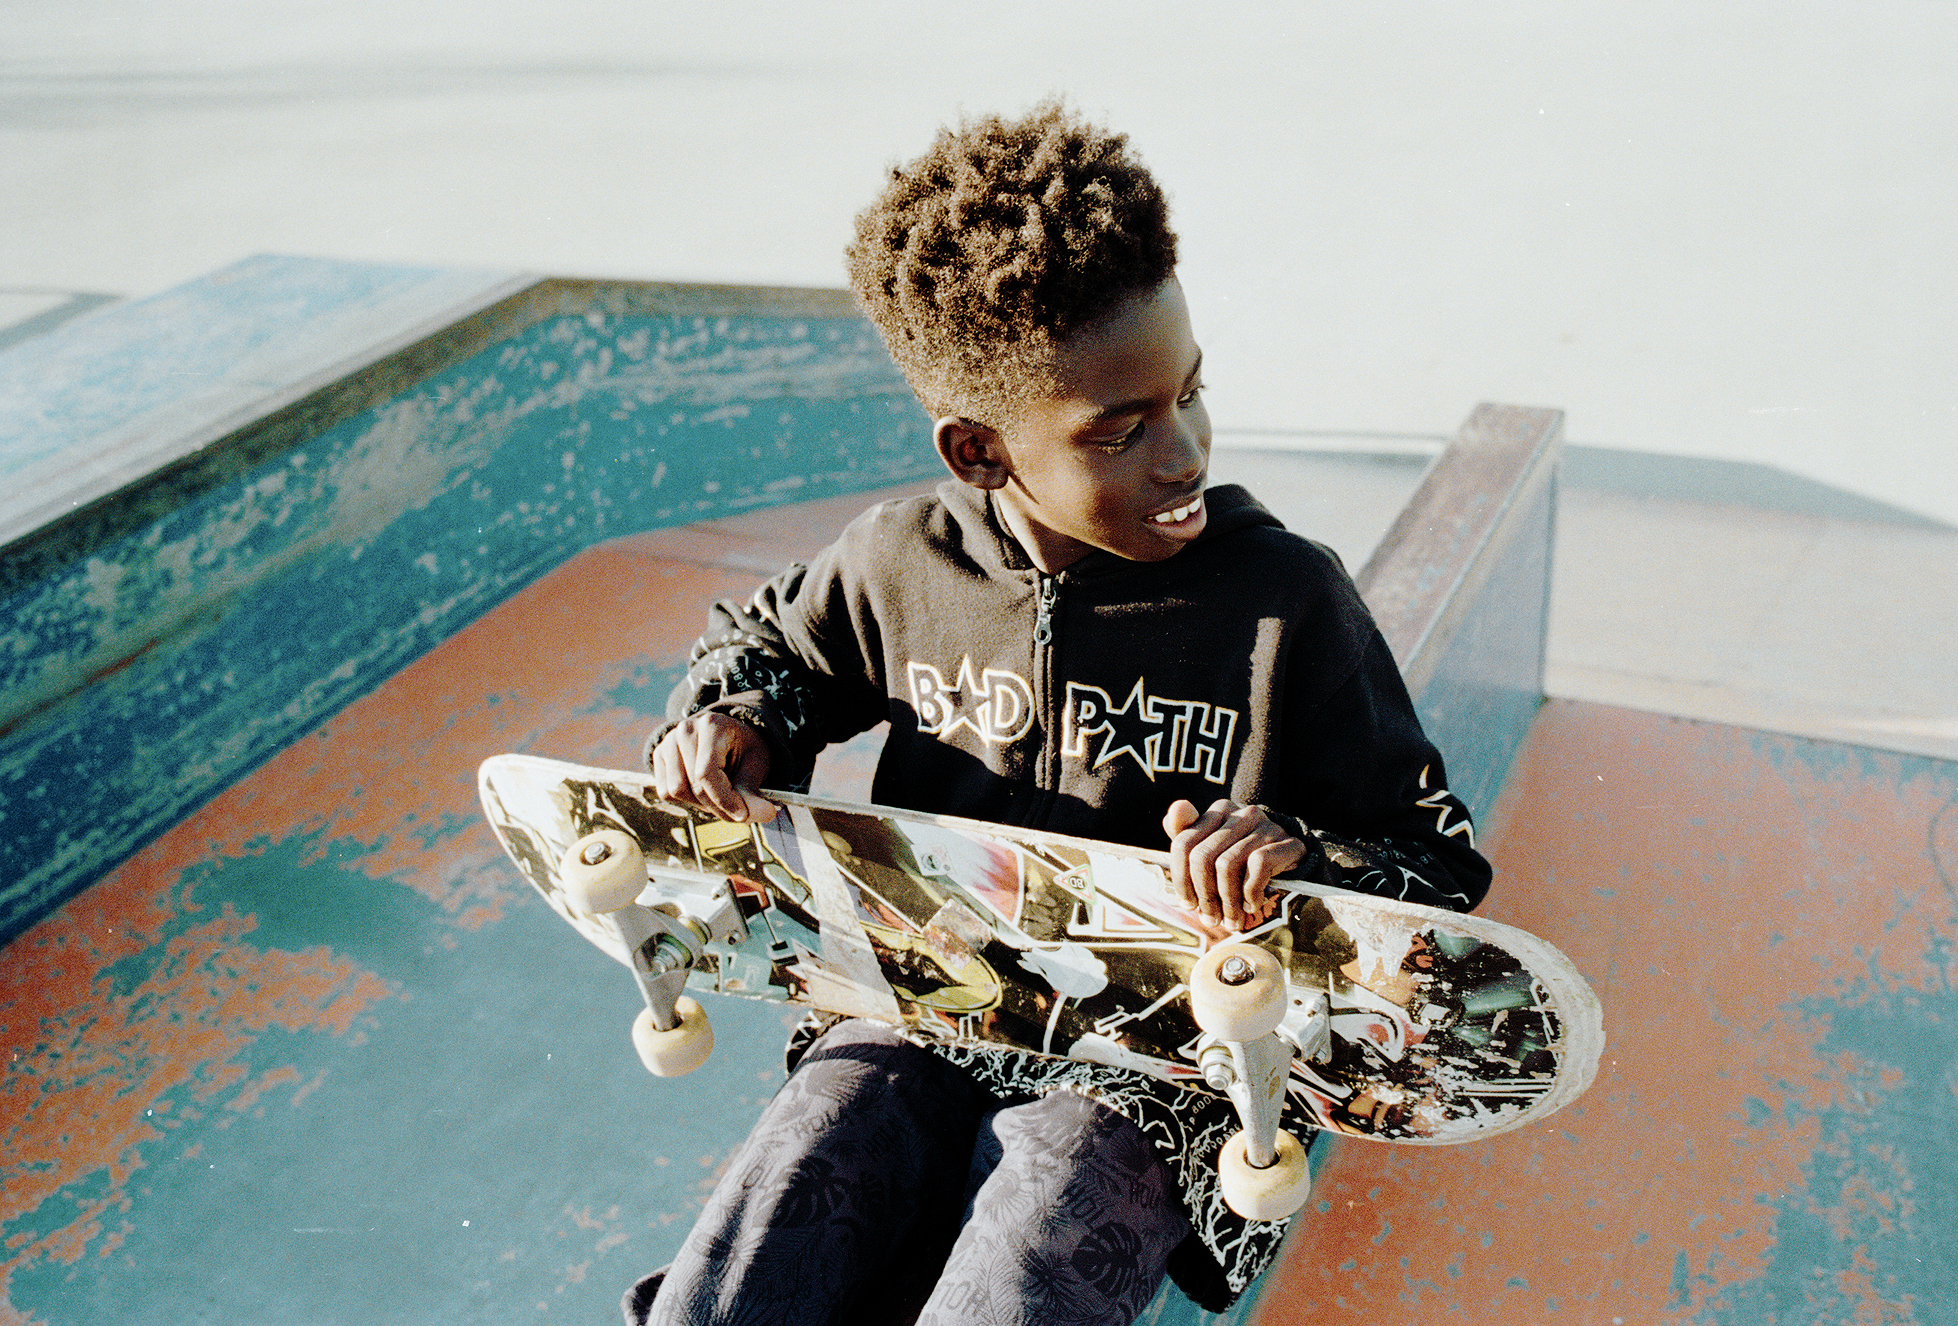
guitar, guitar accessory, musician, sleeve, musical instrument, eyewear, cool, string instrument accessory, plucked string instruments, t shirt, string instrument, music, fun, art, toy, guitarist, machine, sitting, bassist, electric guitar, recreation, pattern, music artist, leisure, electronic instrument, jazz guitarist, skateboarder, toddler, radio controlled toy, soil, reptile, child, ocean, extreme sport